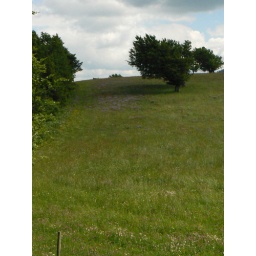
around the black forest